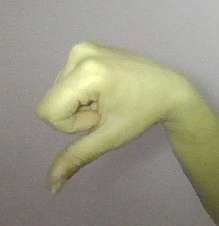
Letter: waw